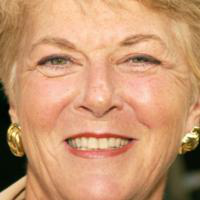
Age group: age 66-80